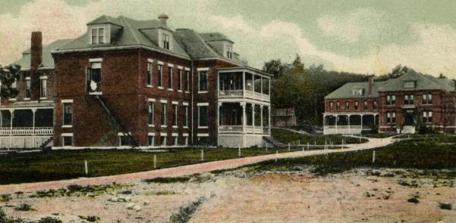
Building: Maine Industrial School for Girls
Country: United States of America
Year built: 1898
United States historic place Maine Industrial School for Girls Historic District U.S. National Register of Historic Places U.S. Historic district c. 1900 postcard view of the school Show map of Maine Show map of the United States Location Winthrop St., 0.5 mi. W of jct. with Water St., Hallowell, Maine Coordinates 44°17′31″N 69°47′50″W / 44.29194°N 69.79722°W / 44.29194; -69.79722 Area 5.7 acres (2.3 ha) Built 1898 ( 1898 ) Built by Thissel, J. & Sons; et.al. Architectural style Italian Villa, Colonial Revival NRHP reference No. 03000289 Added to NRHP April 22, 2003 The Maine Industrial School for Girls , also once known as the Stevens School and the State School for Girls in Hallowell , is a former juvenile detention and education facility on Winthrop Street in Hallowell, Maine .  The school operated from its founding in 1874 until the mid-1970s.  Its campus, listed on the National Register of Historic Places , housed a variety of state offices, and a state Department of Corrections pre-release center until 2003 when the state put the complex up for sale and began moving offices off campus. The site remained unsold until 2016, when it was purchased by Mastway Development, LLC of Winthrop, Maine. Since then the main building has been completely renovated to serve as a 36-bed student dormitory for the University of Maine at Augusta which opened in August 2019. Description and history The former Maine Industrial School for Girls campus is located just northwest of downtown Hallowell, on the north side of Winthrop Street.  It occupies about 6 acres (2.4 ha), set on an east-facing hillside overlooking the downtown and the Kennebec River beyond.  The campus buildings are generally rectangular brick structures, aligned with the long axis running north–south.  They are organized around a central grassy area.  The oldest surviving building, located near the southeastern edge of the campus, dates to 1898.  The most prominent buildings are the former Central Building (1917–19) on the east side of the green, and Stevens Hall (1936–38) on the west side.  Most of the buildings have some measure of Colonial Revival styling, although the 1898 Baker Building has an Italianate corbelled cornice.  The 1905-06 Administration was designed by Lewiston architect William R. Miller . The school was established by an act of the state legislature in 1874, as a place where "wayward girls" could be given a proper moral education, in a facility similar to one that had previously been established for boys.  It was roughly modeled on the Lancaster Industrial School for Girls in Massachusetts .  The school was at first considered to be a nominally secure educational facility or reform school , and not a correctional facility .  This view evolved over time, and by the time of its closure in the 1970s it was viewed more as a penal institution. The school's earliest buildings were either destroyed by fire or torn down.  Following the school's closure, its buildings were repurposed by the state to house offices of some of its departments. The campus was listed on the National Register of Historic Places in 2003. Following closure of the Stevens School in the mid-1970s, the buildings were repurposed for state offices until 2003 when state put the complex up for sale and began moving offices off campus. The site remained unsold until 2016, when it was purchased by Mastway Development, LLC. By this time, most of the long vacant buildings, considered an eyesore by the community, has suffered from neglect and considerable deferred maintenance. The Administration Building was the first rehabilitation project to be completed at the Stevens School campus in 2018 using state and federal historic tax credits. The building is now professional office space on the first floor with four apartments filling the upper stories. In 2018 Mastway Development also collaborated with the city to site and build a new Hallowell Fire Station on the campus. The City of Hallowell has contributed to the rehabilitation of the campus with more than a half million dollars in infrastructure improvements funded by a citizen-supported bond issue. Erskine Hall, sitting at the head of the common green will house the second student housing building for University of Maine at Augusta with accommodations for 47 more students in the Fall of 2020. The former dormitory building is being converted into new apartments with classic finishes and modern amenities, porches, patios and student lounges. This building abuts Stevens Hall which currently houses 36 students from the University of Maine at Augusta. Next door to Erskine Hall is the Central Commons building which will boast 29 new apartments through CHOM, Community Housing of Maine's affordable senior housing project opening in 2020. Behind Erskine Hall is the Flagg Dummer building, which is under development for housing. See also National Register of Historic Places listings in Kennebec County, Maine References